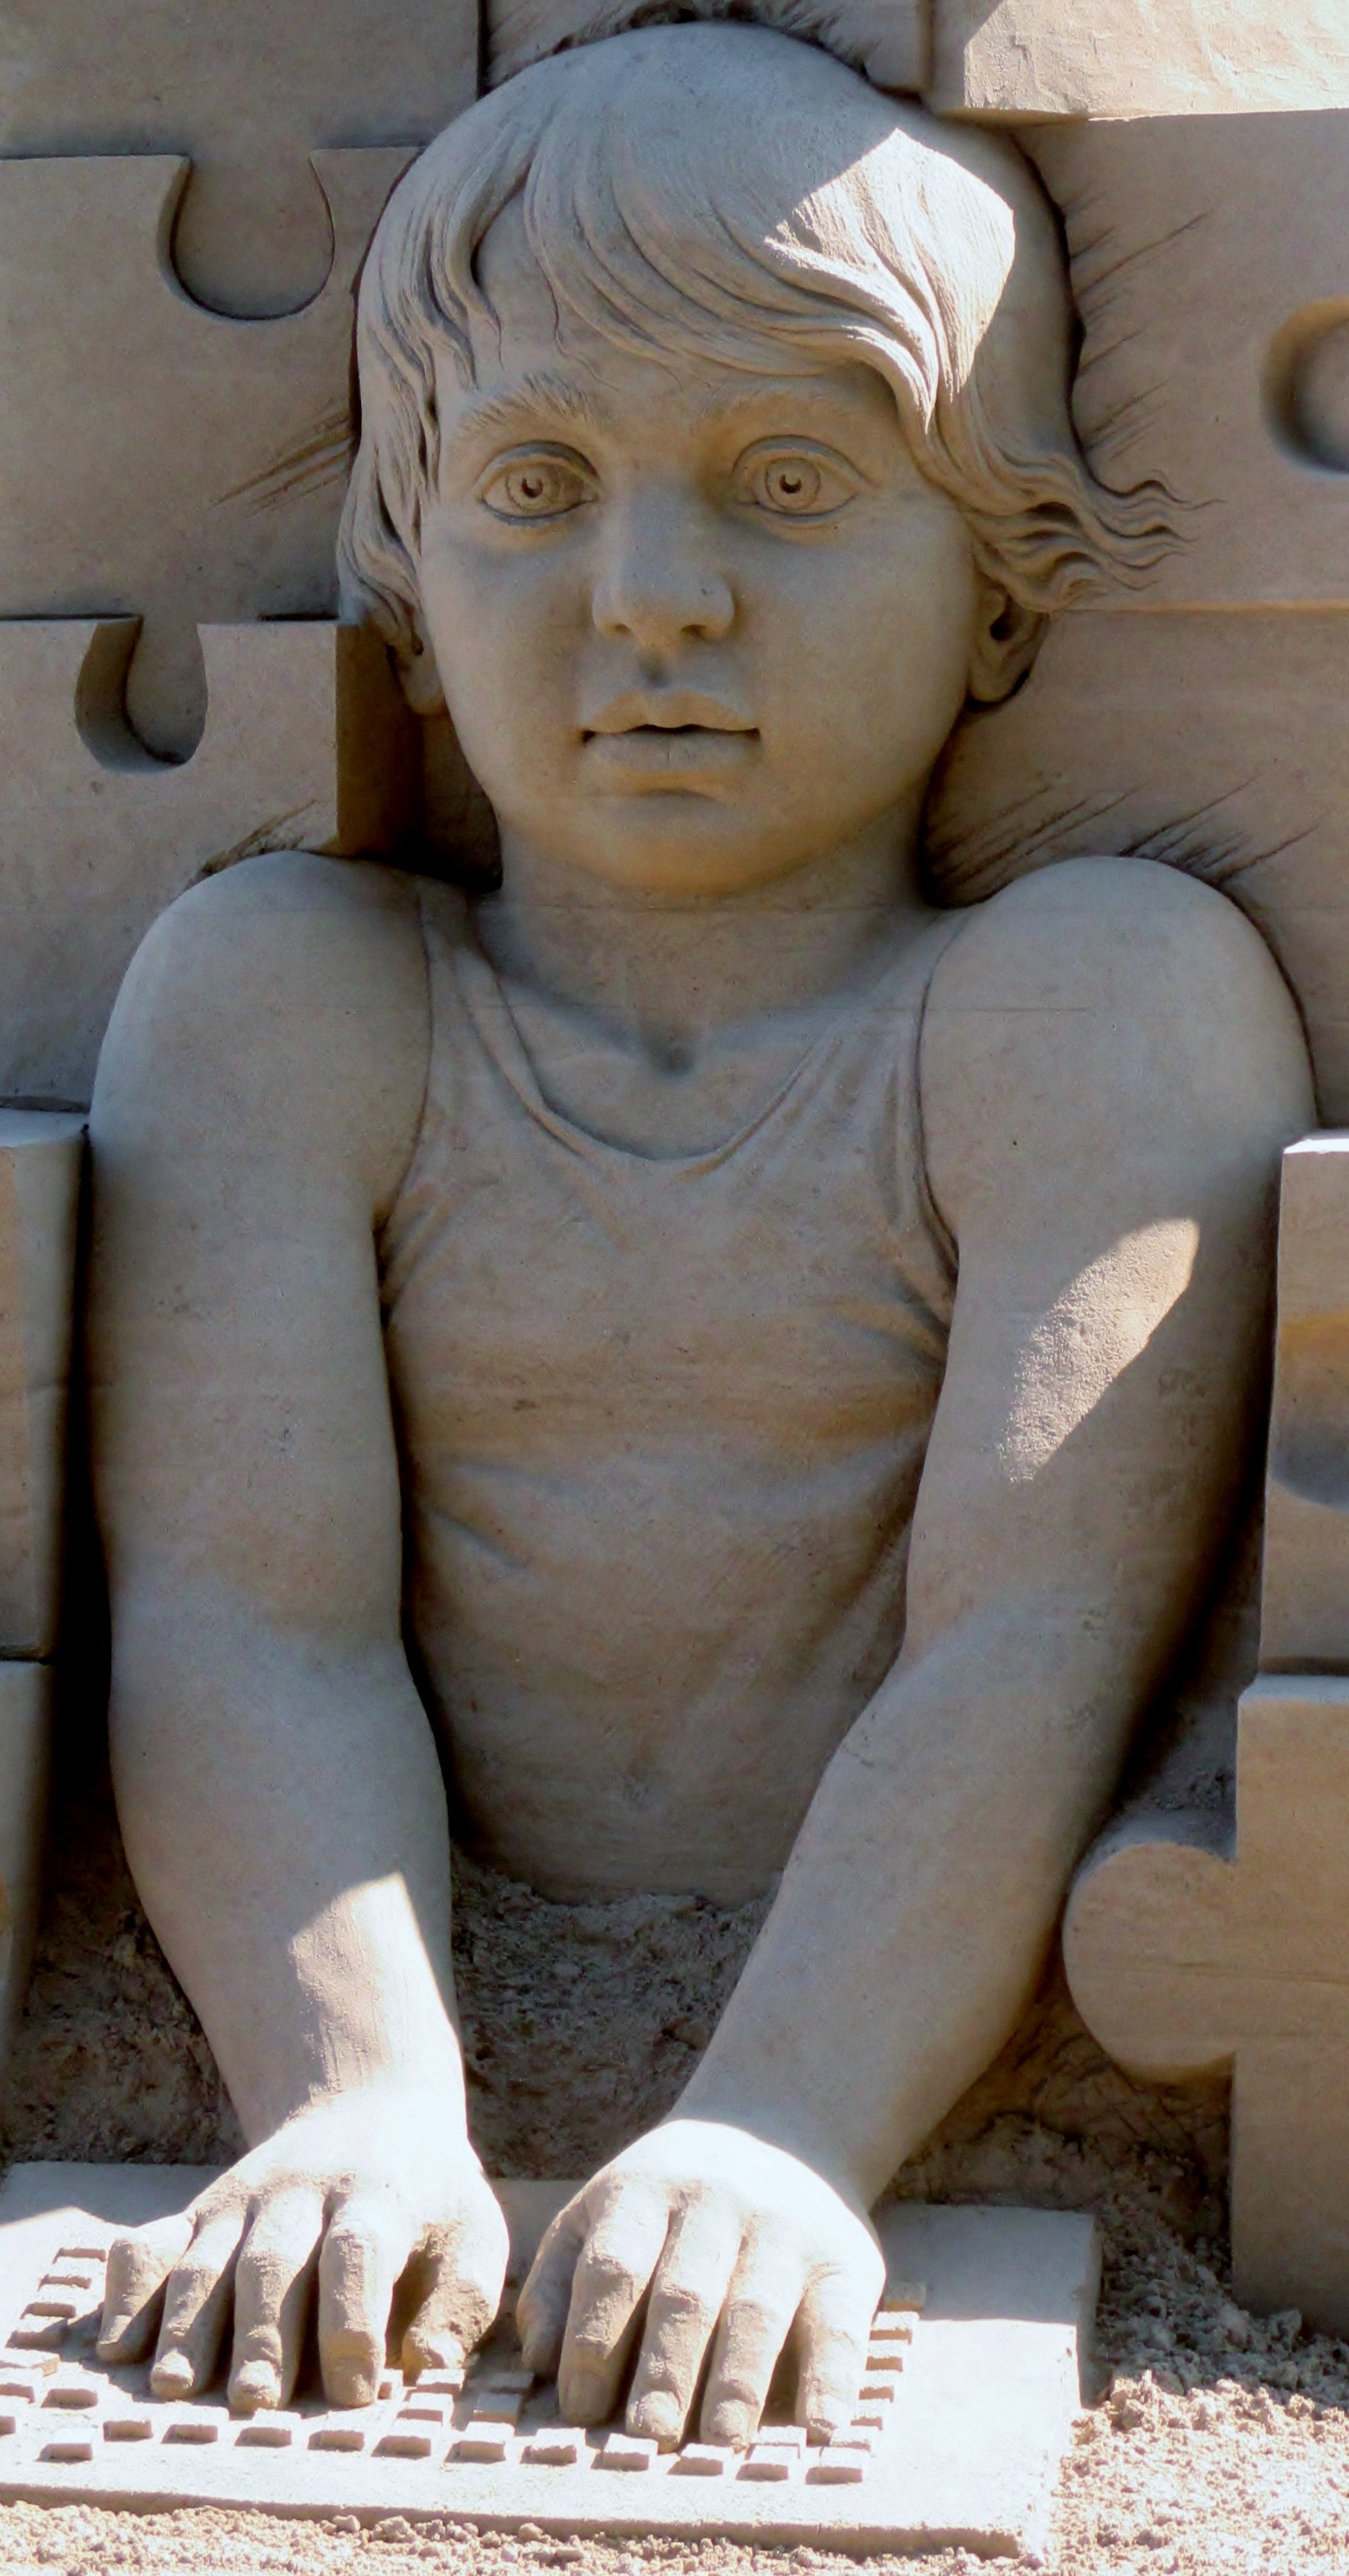
sand, wood, hair, monument, statue, child, sculpture, eyes, art, temple, hands, head, carving, puzzle, exhibition, rorschach, mythology, lake constance, stone carving, sand sculpture, ancient history, human positions